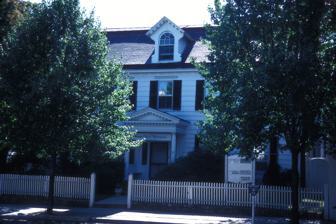
Building: Dr. Lewis Condict House
Country: United States of America
Year built: 1797
United States historic place Dr. Lewis Condict House U.S. National Register of Historic Places U.S. Historic district Contributing property New Jersey Register of Historic Places Dr. Lewis Condict House Show map of Morris County, New Jersey Show map of New Jersey Show map of the United States Location 51 South Street Morristown, New Jersey Coordinates 40°47′23″N 74°28′50″W / 40.78972°N 74.48056°W / 40.78972; -74.48056 ( Dr. Lewis Condict House ) Built 1797 ( 1797 ) Architectural style Federal Part of Morristown District ( ID73001126 ) NRHP reference No. 73001125 NJRHP No. 2183 Significant dates Added to NRHP April 3, 1973 Designated CP October 30, 1973 Designated NJRHP June 19, 1972 The Dr. Lewis Condict House is a historic house at 51 South Street in Morristown of Morris County, New Jersey . Built in 1797, it was added to the National Register of Historic Places on April 3, 1973, for its significance in architecture and health/medicine. In 1937, the Woman's Club of Morristown purchased the house for its headquarters. The house was added as a contributing property to the Morristown District on October 30, 1973. History and description The house was built by Dr. Lewis Condict (1772–1862) in 1797. The land was previously owned by his uncle, Silas Condict (1738–1801), a member of the Continental Congress . The house is a 2 1 ⁄ 2 story frame building featuring Federal style . Lewis Condict was president of the Medical Society of New Jersey , 1816–1819. He was the first president of the Morris and Essex Railroad . See also National Register of Historic Places listings in Morris County, New Jersey References